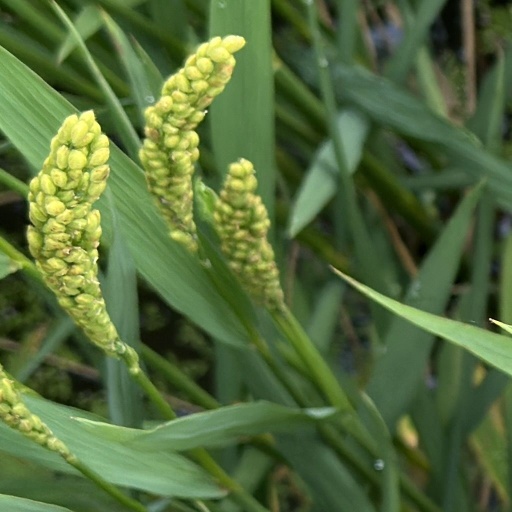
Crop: rice